Samiko

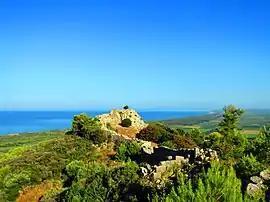
Acropolis of Samiko

Samiko (before 1923: Αλή Τσελεπή - "Ali Tselepi") is a village in the municipality of Skillounta, Elis, Greece. It is situated on a hill near the Ionian Sea, 2 km south of Kallikomo, 2 km southeast of Raches, 3 km north of Kato Samiko and 4 km southwest of Krestena.